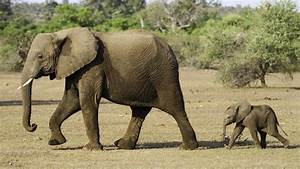
Label: elephant